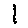
Label: 1